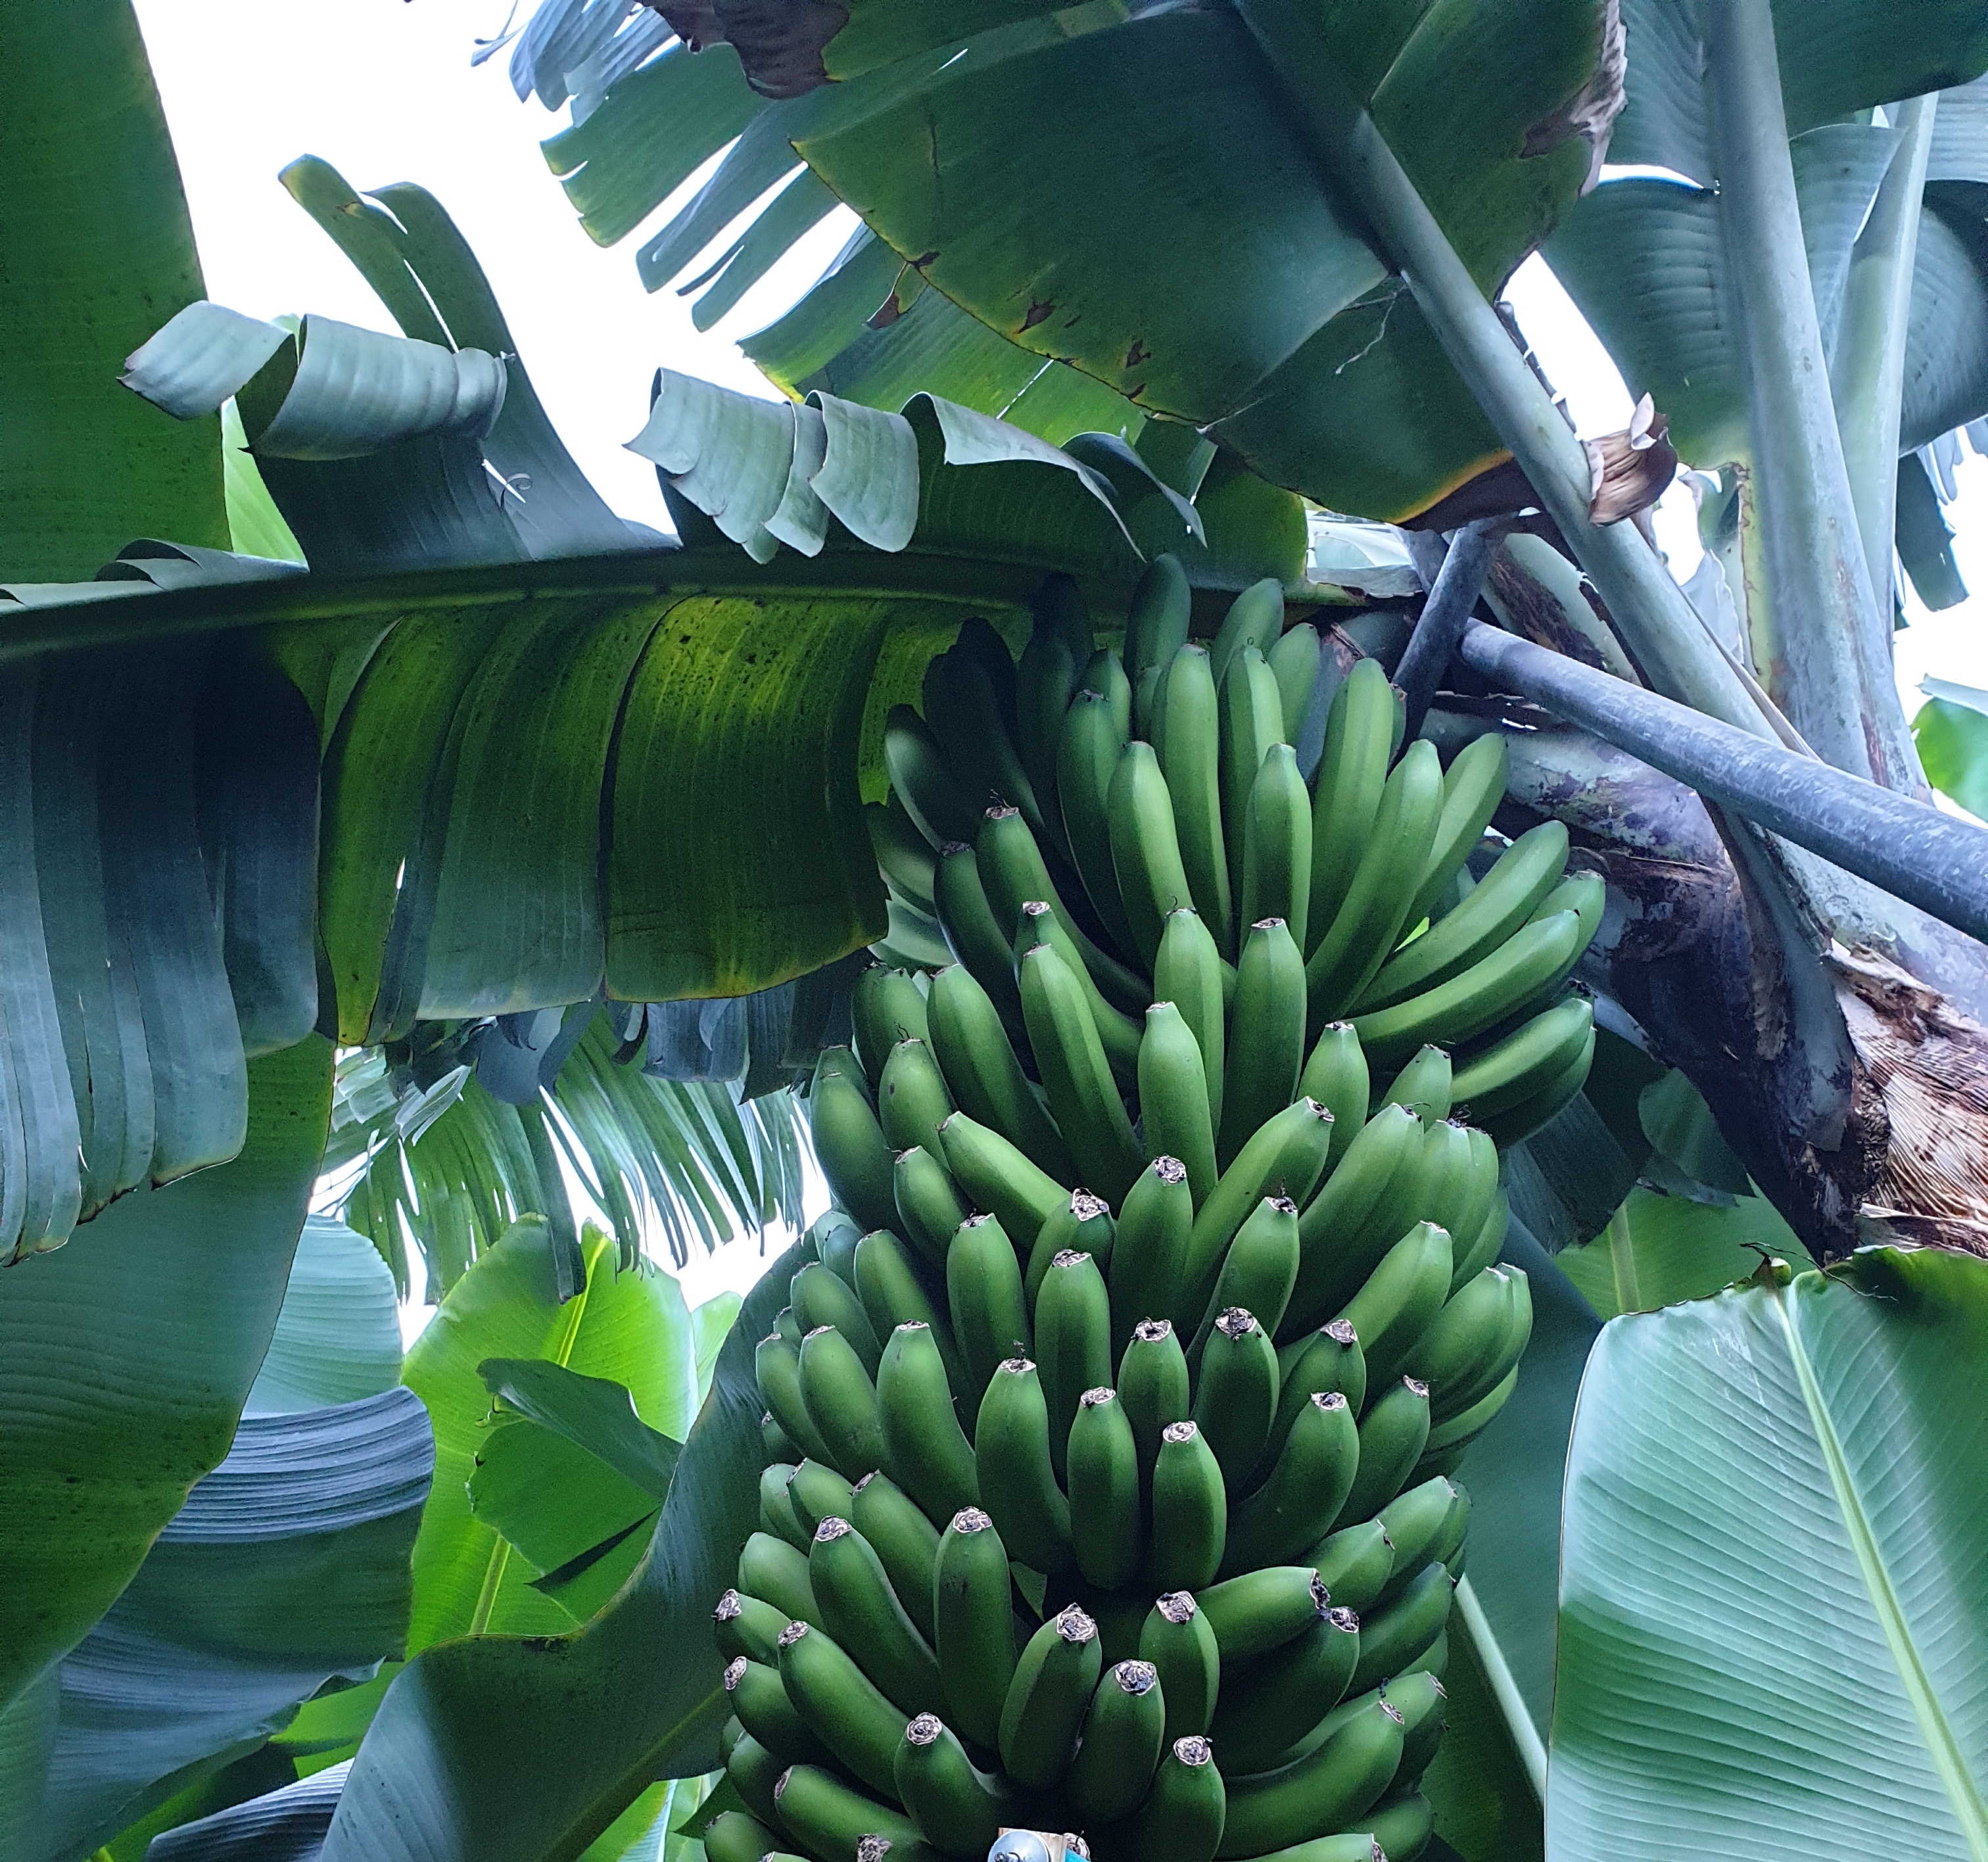
Label: Cut